William F. Winter

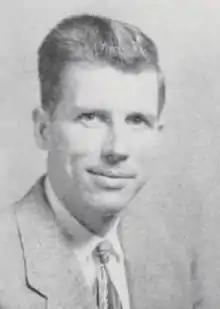
Winter at the University of Mississippi, c. 1949

William Forrest Winter was born on February 21, 1923, in Grenada, Mississippi, United States as the son of Mississippi state legislator and cotton broker William Aylmer Winter and school teacher Inez Parker. His grandfather, William H. Winter, suggested that he be given the middle name Forrest after Confederate General Nathan Bedford Forrest. Almyer Winter was a successful farmer, and amassed around 1,500 acres of land in Grenada County, Mississippi. By the 1930s, the Winters had about a dozen tenant and sharecropping families, most of them black. Almyer had a reputation as a fair landlord and, despite Jim Crow racial segregation, was viewed as friendly by the local black families.